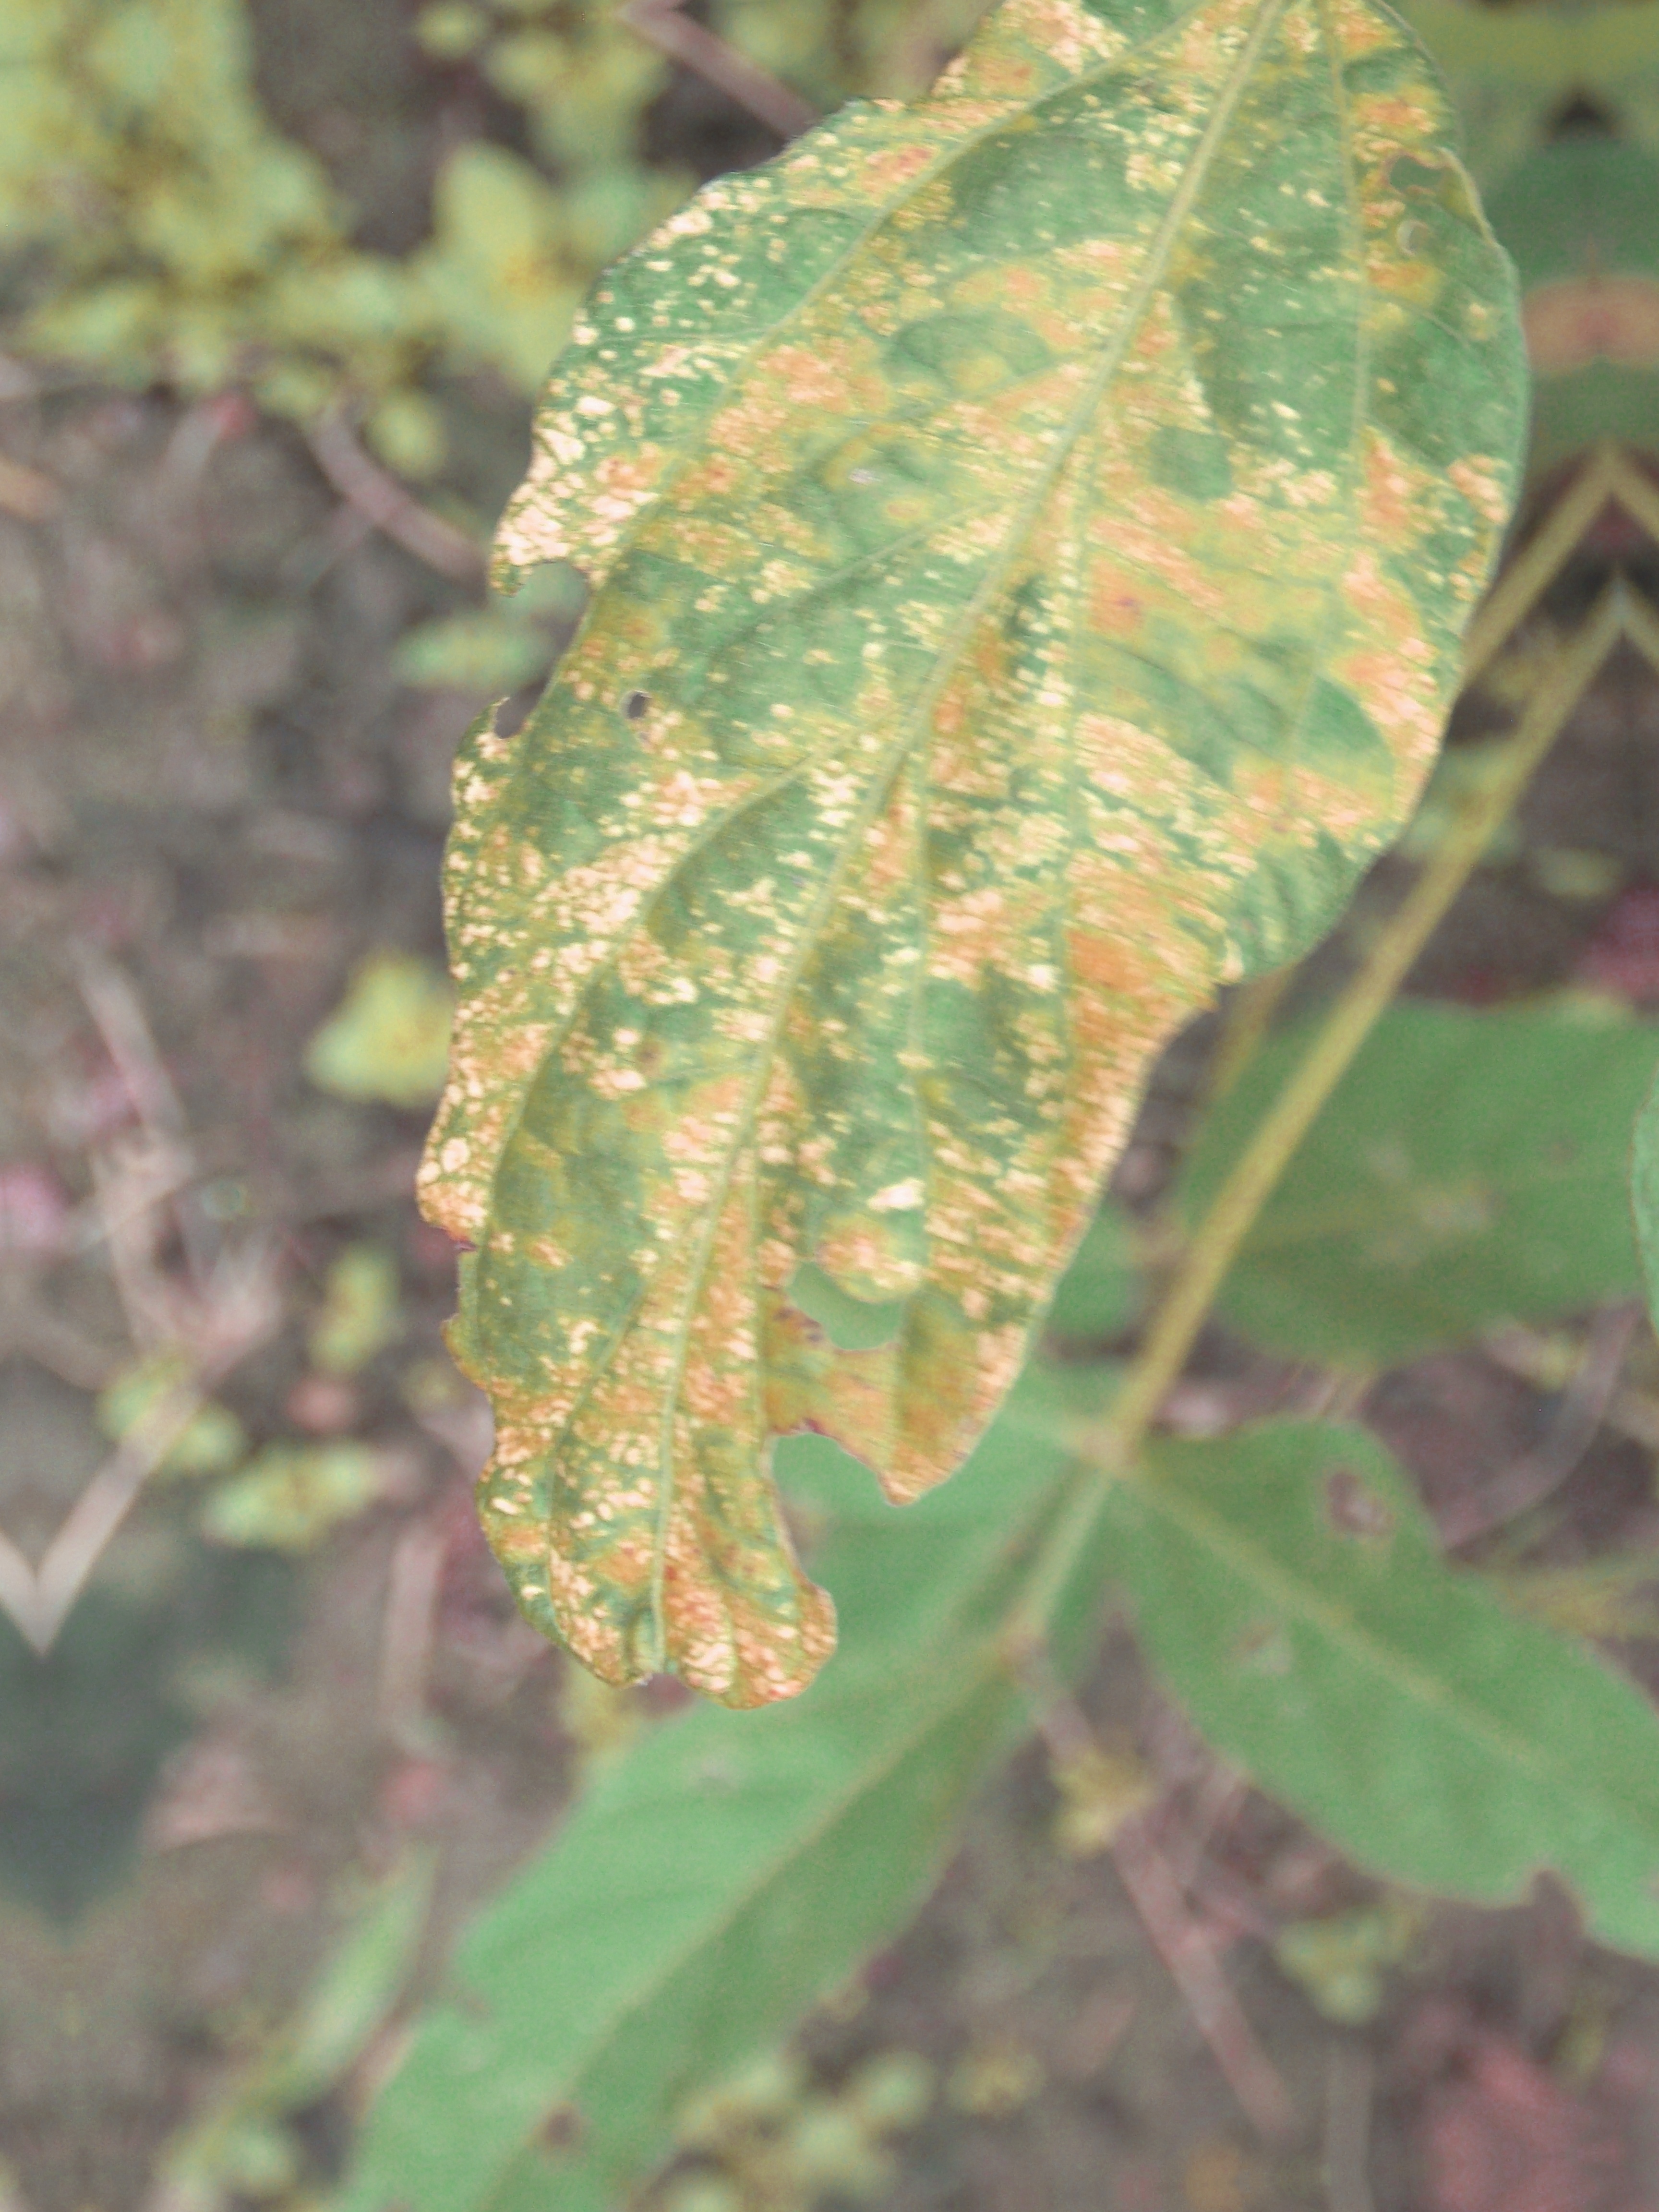
Label: Disease